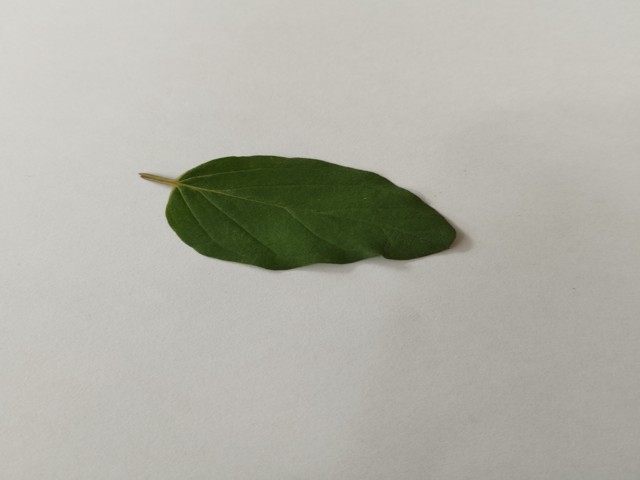
Plant: punarnava